Berkley Bedell

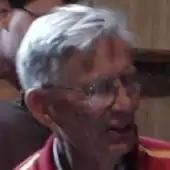
Bedell in 2007

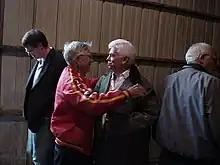
On May 22, 2007, Chris Dodd met with Bedell at the Kibbie Farm in Emmetsburg, Iowa.

Bedell decided not to seek reelection in 1986 after contracting Lyme disease from a tick bite. Afterward, he founded a center for alternative medicine and was a noted advocate of health freedom. Due largely to his friendship with Tom Harkin, he remained an important political figure in Iowa, with politicians such as Howard Dean meeting him in their trips to the state. Also, the Elinor Bedell State Park was established in 1998 on land donated by Berkley and Elinor Bedell. The park is named after the Congressman's wife.